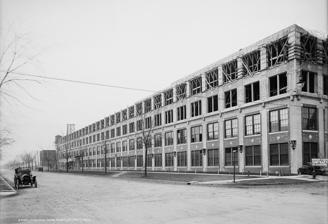
Building: Packard Automotive Plant
Country: United States of America
Year built: 1911
Former auto factory in Detroit, Michigan Packard Automotive Plant The Packard Plant's administrative building during the addition of two floors circa 1911 General information Status Closed with exception of the 1939 addition known as Building 22 which was successfully renovated in 2015. All other renovations efforts failed & were halted in October of 2020. Demolition began in October 2022, and second round began in January of 2023. Demolition halted in April 2023, has since resumed and is ongoing. A last minute decision in 2024 was made to preserve the iconic administration buildings. As of January 2025 they are all that remains of the original 1911 structure. Type Automobile factory Location 5555 Concord Street Detroit , Michigan , U.S. Coordinates 42°22′46.62″N 83°1′44.14″W / 42.3796167°N 83.0289278°W / 42.3796167; -83.0289278 Construction started 1903 Completed 1911 (with the last of its 6 expansions completed in 1939) Technical details Floor area 3,500,000 sq ft (330,000 m 2 ) Design and construction Architect(s) Albert Kahn The Packard Automotive Plant was an automobile-manufacturing factory in Detroit , Michigan , where luxury cars were made by the Packard Motor Car Company and later by the Studebaker-Packard Corporation . Demolition began on building 21 on October 27, 2022, and a second round of demolition began on building 28 on January 24, 2023, which was wrapped up by April 1, however all demolition efforts by the City of Detroit halted, which stopped finishing demolition work of building 21. The Packard Plant currently sits empty and partially demolished, with many parcels still remaining. Design and operation Under Packard The 3,500,000-square-foot (325,000 m 2 ) factory, designed by Albert Kahn Associates using Trussed Concrete Steel Company products is located on 40 acres (16 ha) of land on East Grand Boulevard on Detroit's east side. It included the first use of reinforced concrete in the United States for industrial construction in the automobile industry. The Packard plant was opened in 1903 and contained 10,000 square feet of floor space and at the time was considered the most modern automobile manufacturing facility in the world: modern, efficient, and massive in scale. By 1908, when an enlargement for the construction of trucks was announced, the factory was already six times larger than when constructed and occupied over fourteen acres of space. At its peak the complex employed 40,000 people, including skilled craftsmen involved in over eighty trades. The plant turned out Packard automobiles from 1903 to 1956, except during World War II, when production was shifted to war material, particularly the Packard V-1650 Merlin , which powered the North American P-51 Mustang fighter plane. After Packard The factory complex closed in 1958, though other businesses operated on the premises or used it for storage until the late 1990s. In the 1990s, the buildings were used to host infamous "underground" raves and techno parties, including the Spastik party hosted by Richie Hawtin . The majority of the property was claimed by the city of Detroit in 1994 after former owners failed to pay back taxes. Parts of the complex continued to operate under the name The Motor City Industrial Complex until 1999 when it was closed by the city. A number of the outer buildings were in use by businesses up through the early 2000s. In 2010 Chemical Processing, announced its intention to vacate the premises after 52 years. This left Krilin Co. a lighting company located in Building 22 a 255,000-square-foot 1939 addition connected to the northside as the complex's sole remaining tenant. In 2010, a mural by the England-based graffiti artist, Banksy , was discovered in the ruins of the plant. In 2015, the mural, entitled I Remember When All This Was Trees , was sold at an art gallery in Beverly Hills, California , for $137,500. In the 2010's, the site was used as a filming location for many movies and TV shows, including Only Lovers Left Alive , It Follows , and Transformers: The Last Knight . Current status Packard Automotive Plant in 2009 The infamous "Packard Dump Truck" October 13, 2009 Since its abandonment, the plant has been a haven for graffiti artists, urban explorers , paintballers and auto scrappers , and by the early 2010's, most of the wiring and other building materials had been illegally removed from the site. In one incident in 2009, a group of urban explorers pushed a dump truck through an opening on the fourth floor. Karen Nagher, the executive director of the nonprofit organization Preservation Wayne, stated that she was irked to see people come from "all over the world" to poke around Detroit. "Piece by piece, they're disassembling those buildings, making it harder and harder to restore them". Despite many years of neglect and abuse, the reinforced concrete structures were able to remain mostly intact and structurally sound. Portions of the upper floors of several small sections in various buildings had collapsed or been partly demolished and laid in ruins in the wake of several aborted attempts at demolition over the years. The City of Detroit had pledged legal action to have the property demolished or secured. In early 2012, Dominic Cristini, whose claim of ownership was disputed at the time, was said to have been conducting construction surveys in advance of full-scale demolition. On February 5, 2013, it was reported that aluminum letter placards spelling the Nazi slogan " Arbeit macht frei " (work makes one free) were placed in the windows of the E. Grand Boulevard bridge. Community volunteers promptly removed the letters. In April 2013, it was announced that AMC's Low Winter Sun would be filming around the location. In June 2018, Amazon 's The Grand Tour filmed their first episode of Season 3 in Detroit which prominently showed the Packard Plant; the episode debuted on January 18, 2019. On January 23, 2019, the E. Grand Boulevard bridge collapsed with no injuries reported. In February 2019 a section of the plant owned by the city of Detroit was demolished. Sale Due to tax delinquency, the 43 parcels composing the plant were put up for auction in September 2013. The starting bid was $975,000 (the amount owed in taxes) and there were no takers. Another auction in October 2013 posted a starting bid of $21,000, or about $500 per parcel. This auction closed with a top bid of $6,038,000 by Dr. Jill Van Horn, a Texas -based physician who announced in an email that she would team up with "partners and investors from Detroit, Wall Street and international firms," to turn the site into an "economic engine", refurbishing the plant grounds for a manufactured-house assembly facility. However, the deadline for full payment was missed, prompting Wayne County to initiate talks with the second-highest bidder, Bill Hults, a Chicago -area developer who placed a $2,003,000 bid in the October auction. In a separate email, Dr. Van Horn stated, "It seemed (David Szymanski, Deputy Wayne County Treasurer) had already made up his mind to talk to the second bidder". Hults then made several non-refundable down-payments on the plant, but he ultimately failed to raise the entire sum of his bid. Around the same time in October 2013, a Spanish investor, Fernando Palazuelo, also expressed interest in securing the Packard Plant. It was purchased for $405,000 on December 12, 2013. Palazuelo, who has developed historic buildings in Spain and Peru, planned on moving into the plant by April 9, his 59th birthday. He planned on having six different uses for the Packard Plant Project (residential, retail, offices, light industry, recreation and art), estimated to cost about $350 million over the next 10 to 15 years. He hoped to bring a big-3 automotive-parts manufacturer to the plant in exchange for a few years of free rent. He also hoped to create a work space for local artists and an upscale go-kart track. As of August 2016, no redevelopment had taken place at the historic 40-acre site on Detroit's east side. At the time, many remained skeptical that the enormous effort would ever succeed — or even get off the ground — given the nearly half-billion-dollar price tag of the project that Palazuelo had envisioned. Renovation In 2014 The Display Group a Detroit based event company purchased building 22 a newer addition connected yet separately owned from Kirlin Co. Spending $750,000 in renovation costs over approximately a year to turn the space into their new headquarters. Building 22 never fell to the same kind of decay as the rest of the factory, its more modern style and layout as well as historic significance are likely contributed as did its smaller size and easy ability to partition as an addition. Production of the vaunted Rolls Royce Merlin or Packard-Merlin as the American built version of the P-51 engine is sometimes known took place in building 22. The Display Group uses Building 22 for audiovisual production, custom prop & display fabrication, warehousing and creative event furniture and decor rentals. The Display Group has since added a full service digital broadcasting studio to adapt towards the event industry's sudden reliance on streaming. In 2024 Display Group helped produce and broadcast the reopening celebrations for Michigan Central Station which included a live concert featuring stars such as Diana Ross, Jack White, Faustina, Eminem, Jelly Roll and Trick Trick. The Display Group continues helps with putting on America's Thanksgiving Day Parade in Detroit as well as being involved in other major recent events like the 2024 NFL Draft, Movement Music Festival and others. In May 2017, Arte Express, the holding company for Palazuelo, held a ground breaking ceremony for phase I of the project which will include the former 121,000-square-foot administrative building on the site. On August 12, 2017, the inaugural public tour of the property was conducted, which included access to the second floor of the administration building on the complex's western side. Bust and demolition Partial demolition underway in 2022 The city demolished several structures on parcels it owned at the Packard Plant in 2017. In October 2020, it was announced that the original redevelopment vision for the site had been abandoned, and Palazuelo would be placing the property up for sale, with an eye toward large-scale demolition to repurpose the site for industrial use. On April 7, 2022, Wayne County Circuit Court Judge Brian Sullivan ordered the demolition of the Packard auto plant in Detroit, finding that it had become a public nuisance. The city began a search for contractors in May 2022. In late July 2022, Detroit City Council approved a nearly $1.7 million contract for the demolition of a portion of the Packard Plant. On October 27, 2022, demolition began on building 21 of the northern complex; building 21 had been noted as "Leaning" on an occupied building, and causing structural damages. Demolition finished by the end of December; however, some remnants remained. On January 24, 2023, the city began demolishing a second portion of the plant, building 28, of the southern complex. By the end of March, demolition of building 28 was successful, and all rubble was transported away from the site. However, by early April, it was revealed that the city halted all demolition operations at the Packard Plant, including the (then) ongoing demolition of building 21. The absentee owner was able to pay their property taxes before the deadline came, which allowed them to secure their ownership of the privately owned sections of the Packard Plant. As of early April, new "NO TRESSPASSING/PRIVATELY OWNED" signs have been posted at every privately owned parcel. The city of Detroit may not have the rights to proceed with demolition anymore. The city stated that they will save some buildings of the Packard Plant in order to preserve history but will continue to demolish other portions of the plant throughout 2023. On March 4, 2024 demolition began again. Concluding the demolition of buildings 34 to 38 at the southernmost end of the complex, preceding the demolition of largest buildings, 1-19, excluding 13. On October 10th, the building's iconic southern water tower was toppled by two guy-wires. The City of Detroit, using funds from the American Rescue Plan , expects to clear the site before the end of 2024. Two of the facades of the structure, administrative building 13 and building 27, that face each other across East Grand Boulevard, will be preserved for their historical significance. By late December 2024, all structural components of the plant had been razed, except for two adjacent sections along East Grand Boulevard which are slated for preservation. See also Ford Piquette Avenue Plant References